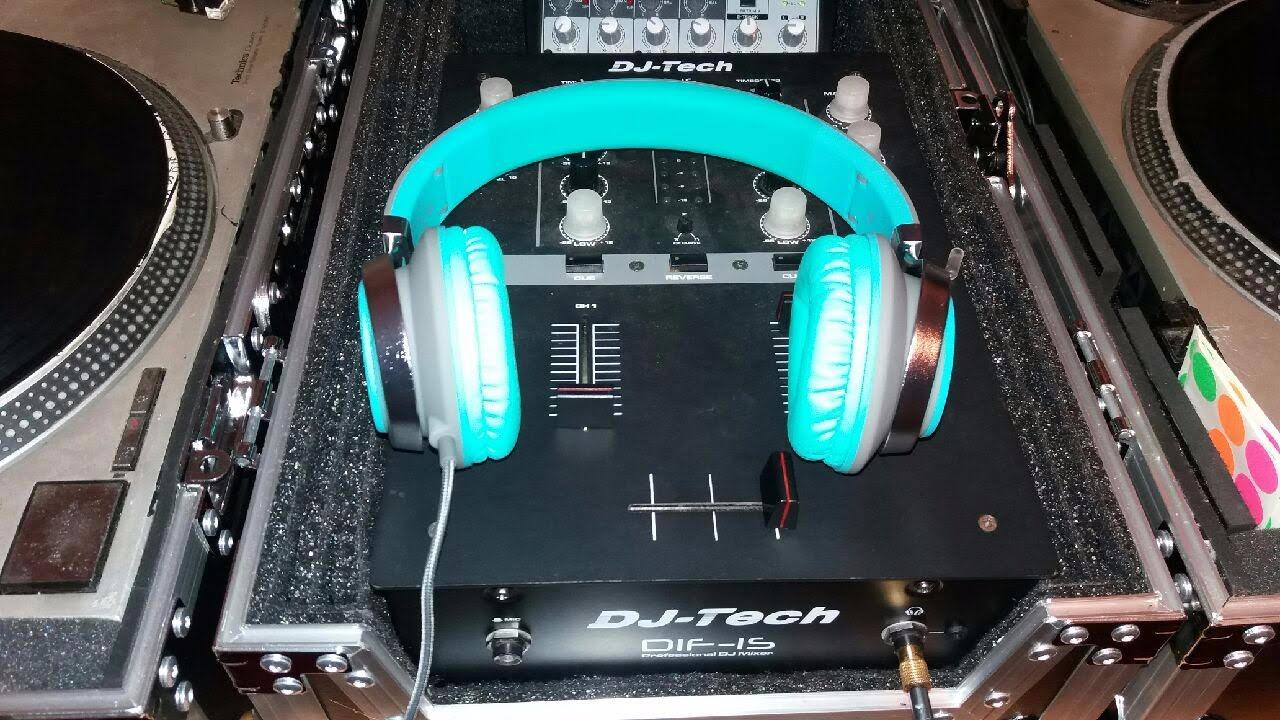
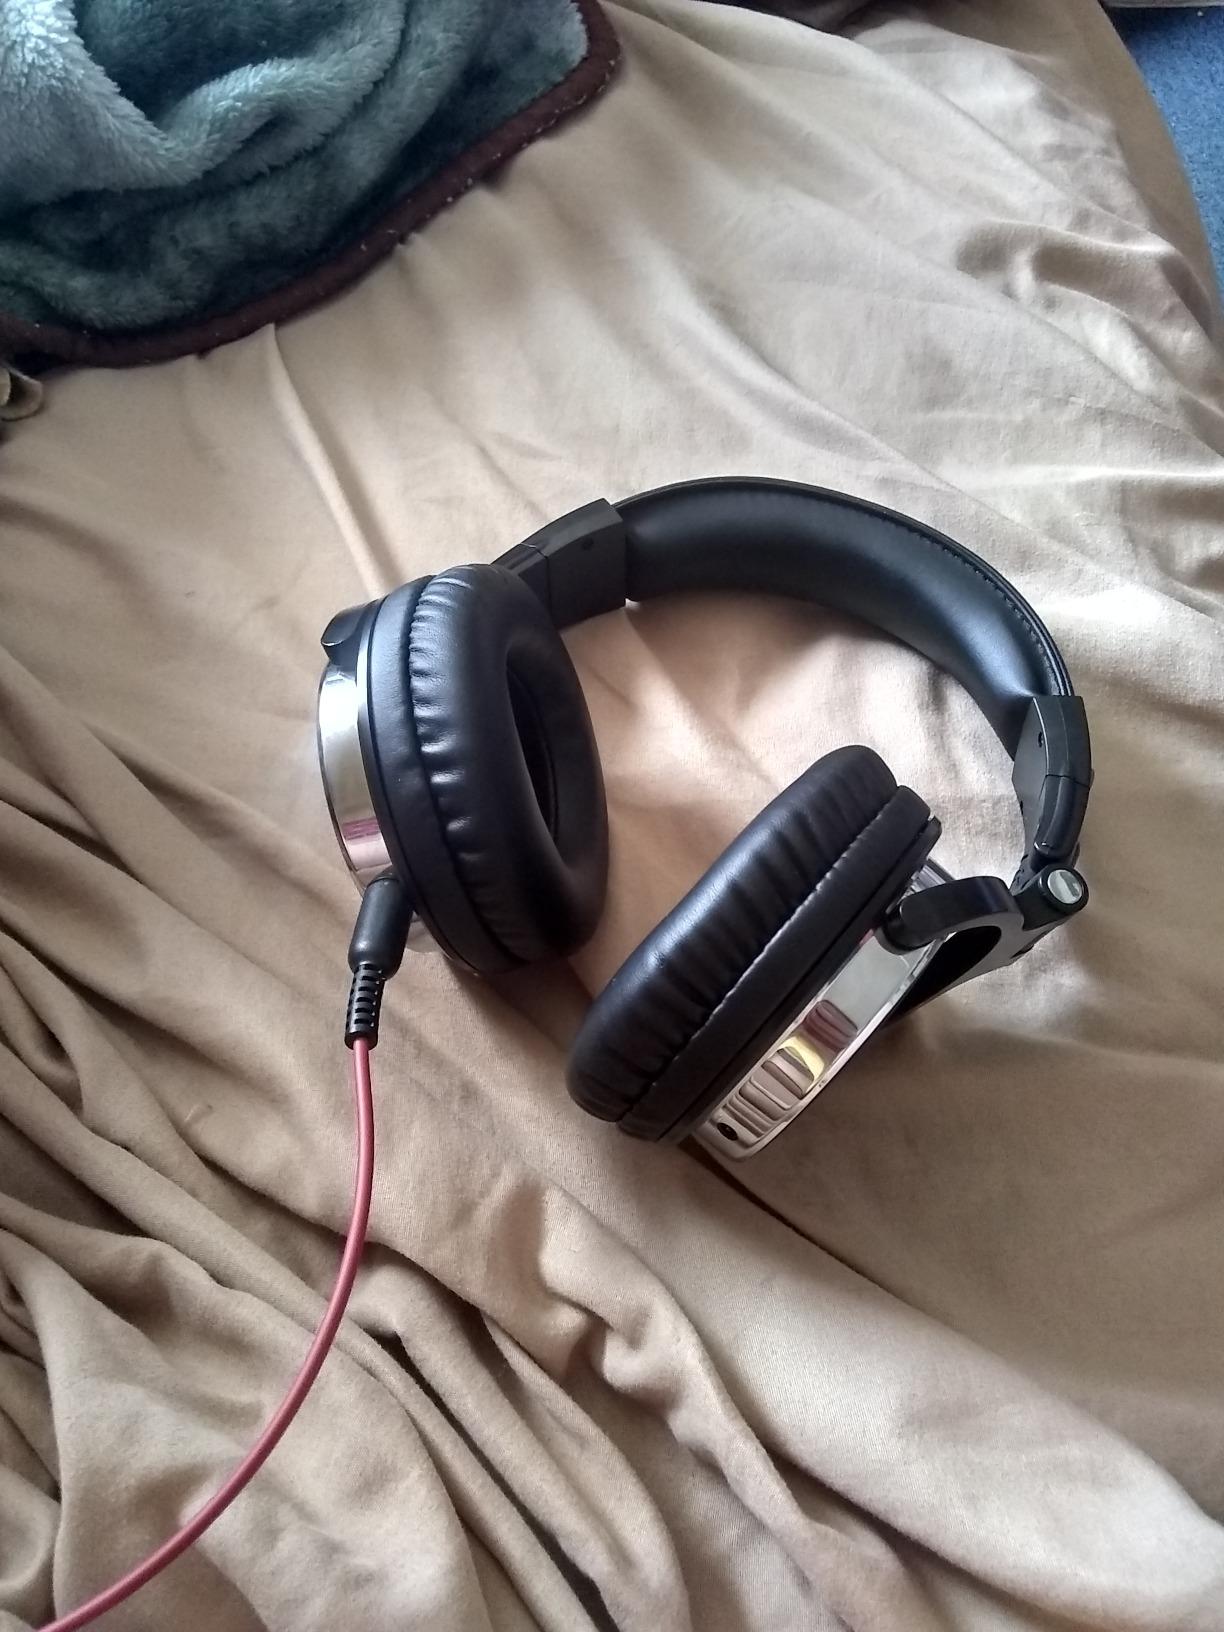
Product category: headphones
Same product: no